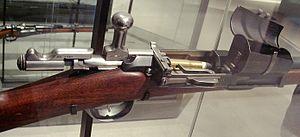
Le fusil Gras est un fusil à verrou créé en 1874. Il fut la première arme d'épaule adoptée par l’armée française à utiliser une cartouche métallique 11 mm qui était en laiton et à percussion centrale.